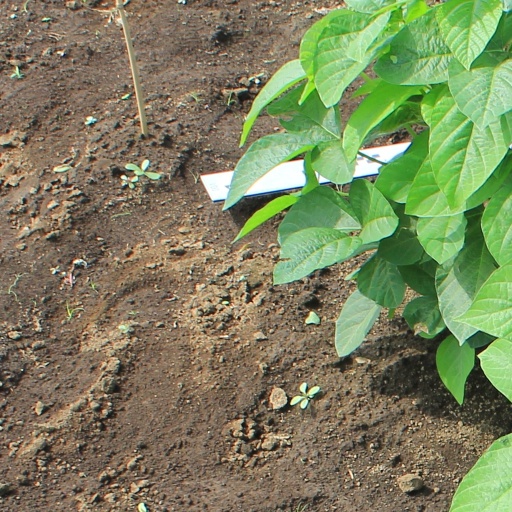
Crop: soybean